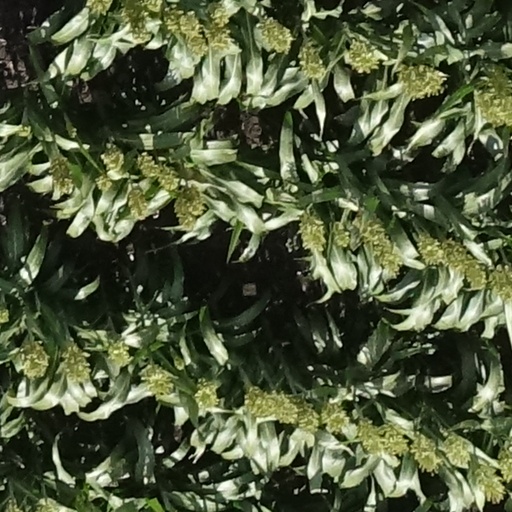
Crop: sorghum